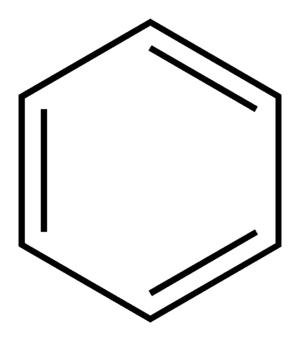
Strukturformel / Specielle tilfælde / Aromatiske forbindelser
Benzen tegnet med tre enkelt- og tre dobbeltbindinger
En strukturformel eller stregformel er en grafisk fremstilling af et molekyles opbygning. Strukturformlen viser, i modsætning til en sumformel eller en empirisk formel, hvordan stoffets grundstoffer er forbundet med hinanden.